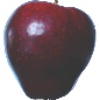
Label: red_delicious_apple